Copán

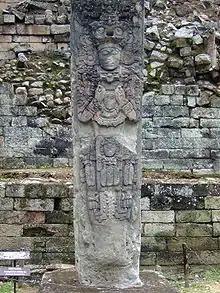
Stela P, depicting K'ak' Chan Yopaat

The Hieroglyphic Stairway climbs the west side of Structure 10L-26. It is wide and has a total of 62 steps. Stela M and its associated altar are at its base and a large sculpted figure is located in the centre of every 12th step. These figures are believed to represent the most important rulers in the dynastic history of the site. The stairway takes its name from the 2200 glyphs that together form the longest known Maya hieroglyphic text. The text is still being reconstructed, having been scrambled by the collapse of the glyphic blocks when the façade of the temple collapsed. The staircase measures long and was first built by Uaxaclajuun Ub'aah K'awiil in AD 710, being reinstalled and expanded in the following phase of the temple by K'ak' Yipyaj Chan K'awiil in AD 755.